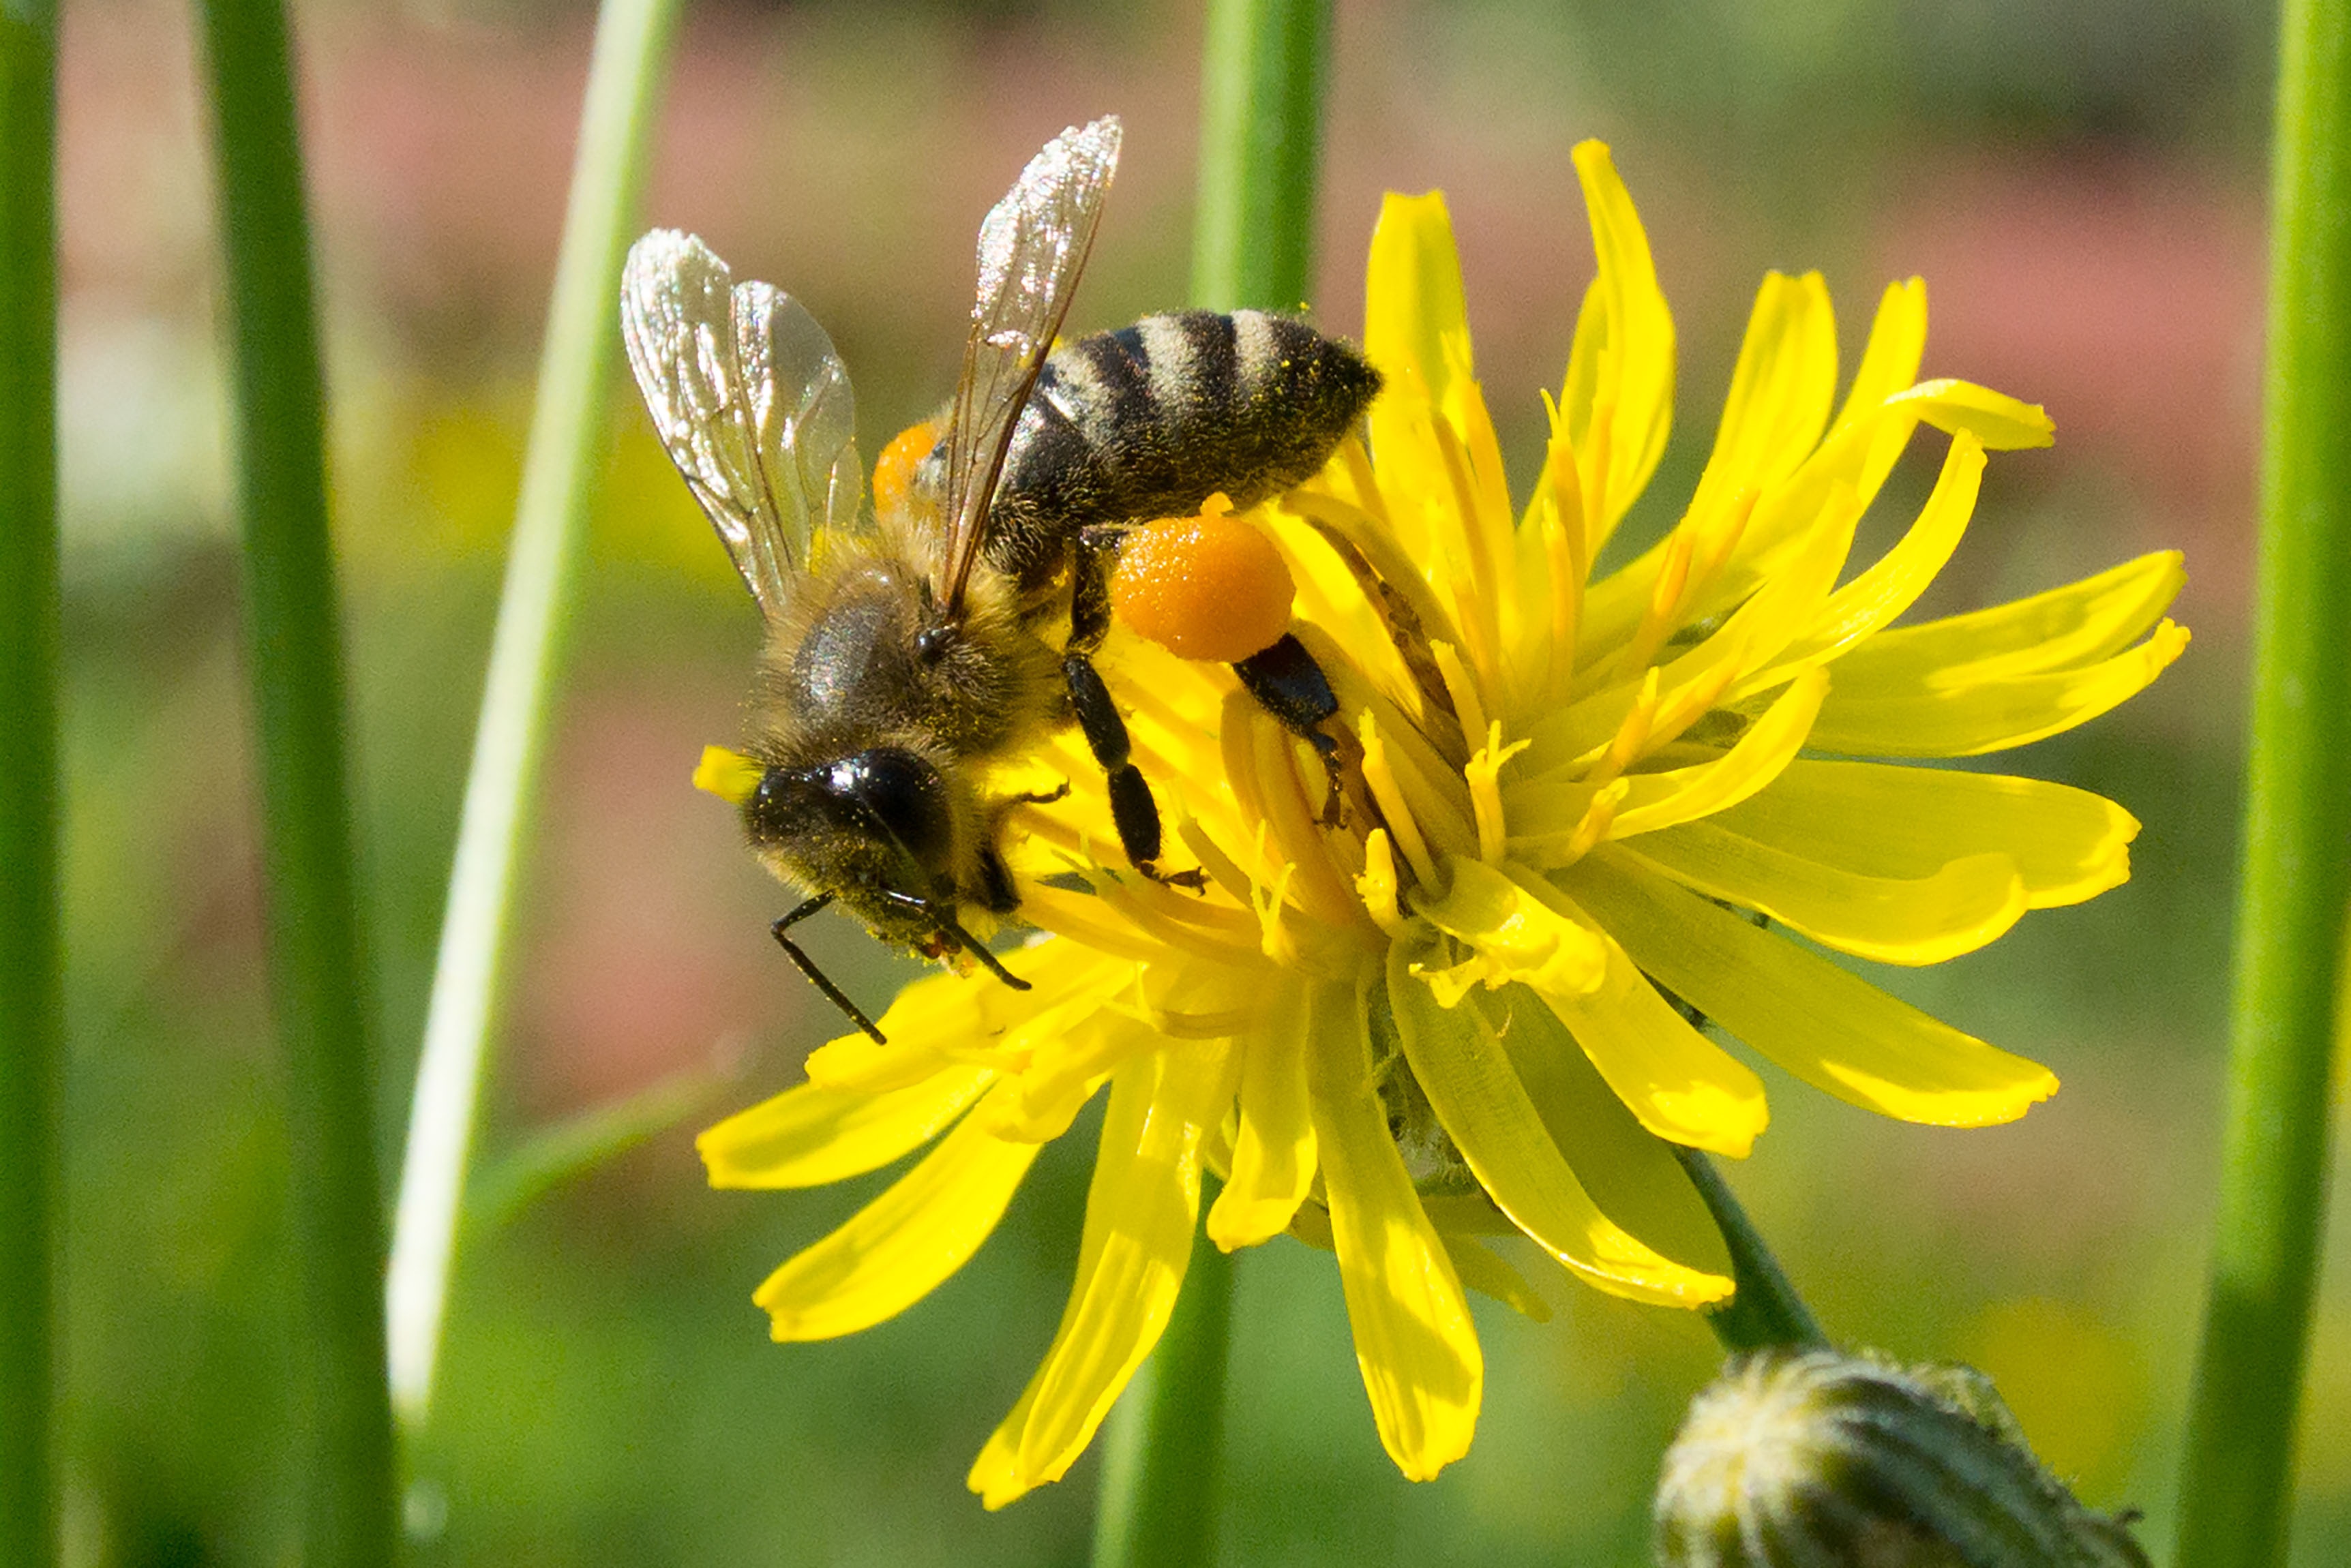
nature, blossom, plant, photography, meadow, flower, bloom, summer, pollen, pollination, insect, botany, yellow, flora, fauna, invertebrate, sprinkle, wildflower, close up, bee, bumblebee, nectar, macro photography, honey bee, daisy family, pollinator, collect honey, membrane winged insect